Reglet (typesetting)

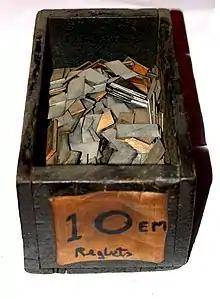
A box of reglets

A reglet is a piece of wooden spacing material used in typesetting, usually to provide spacing between paragraphs, though it is sometimes used to fill in small spaces not taken up by type in the chase.